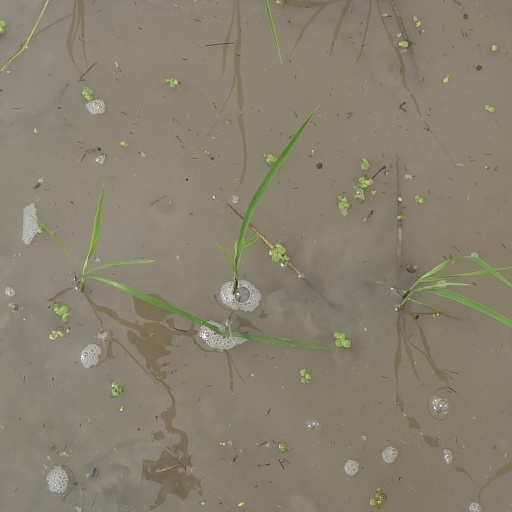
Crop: rice